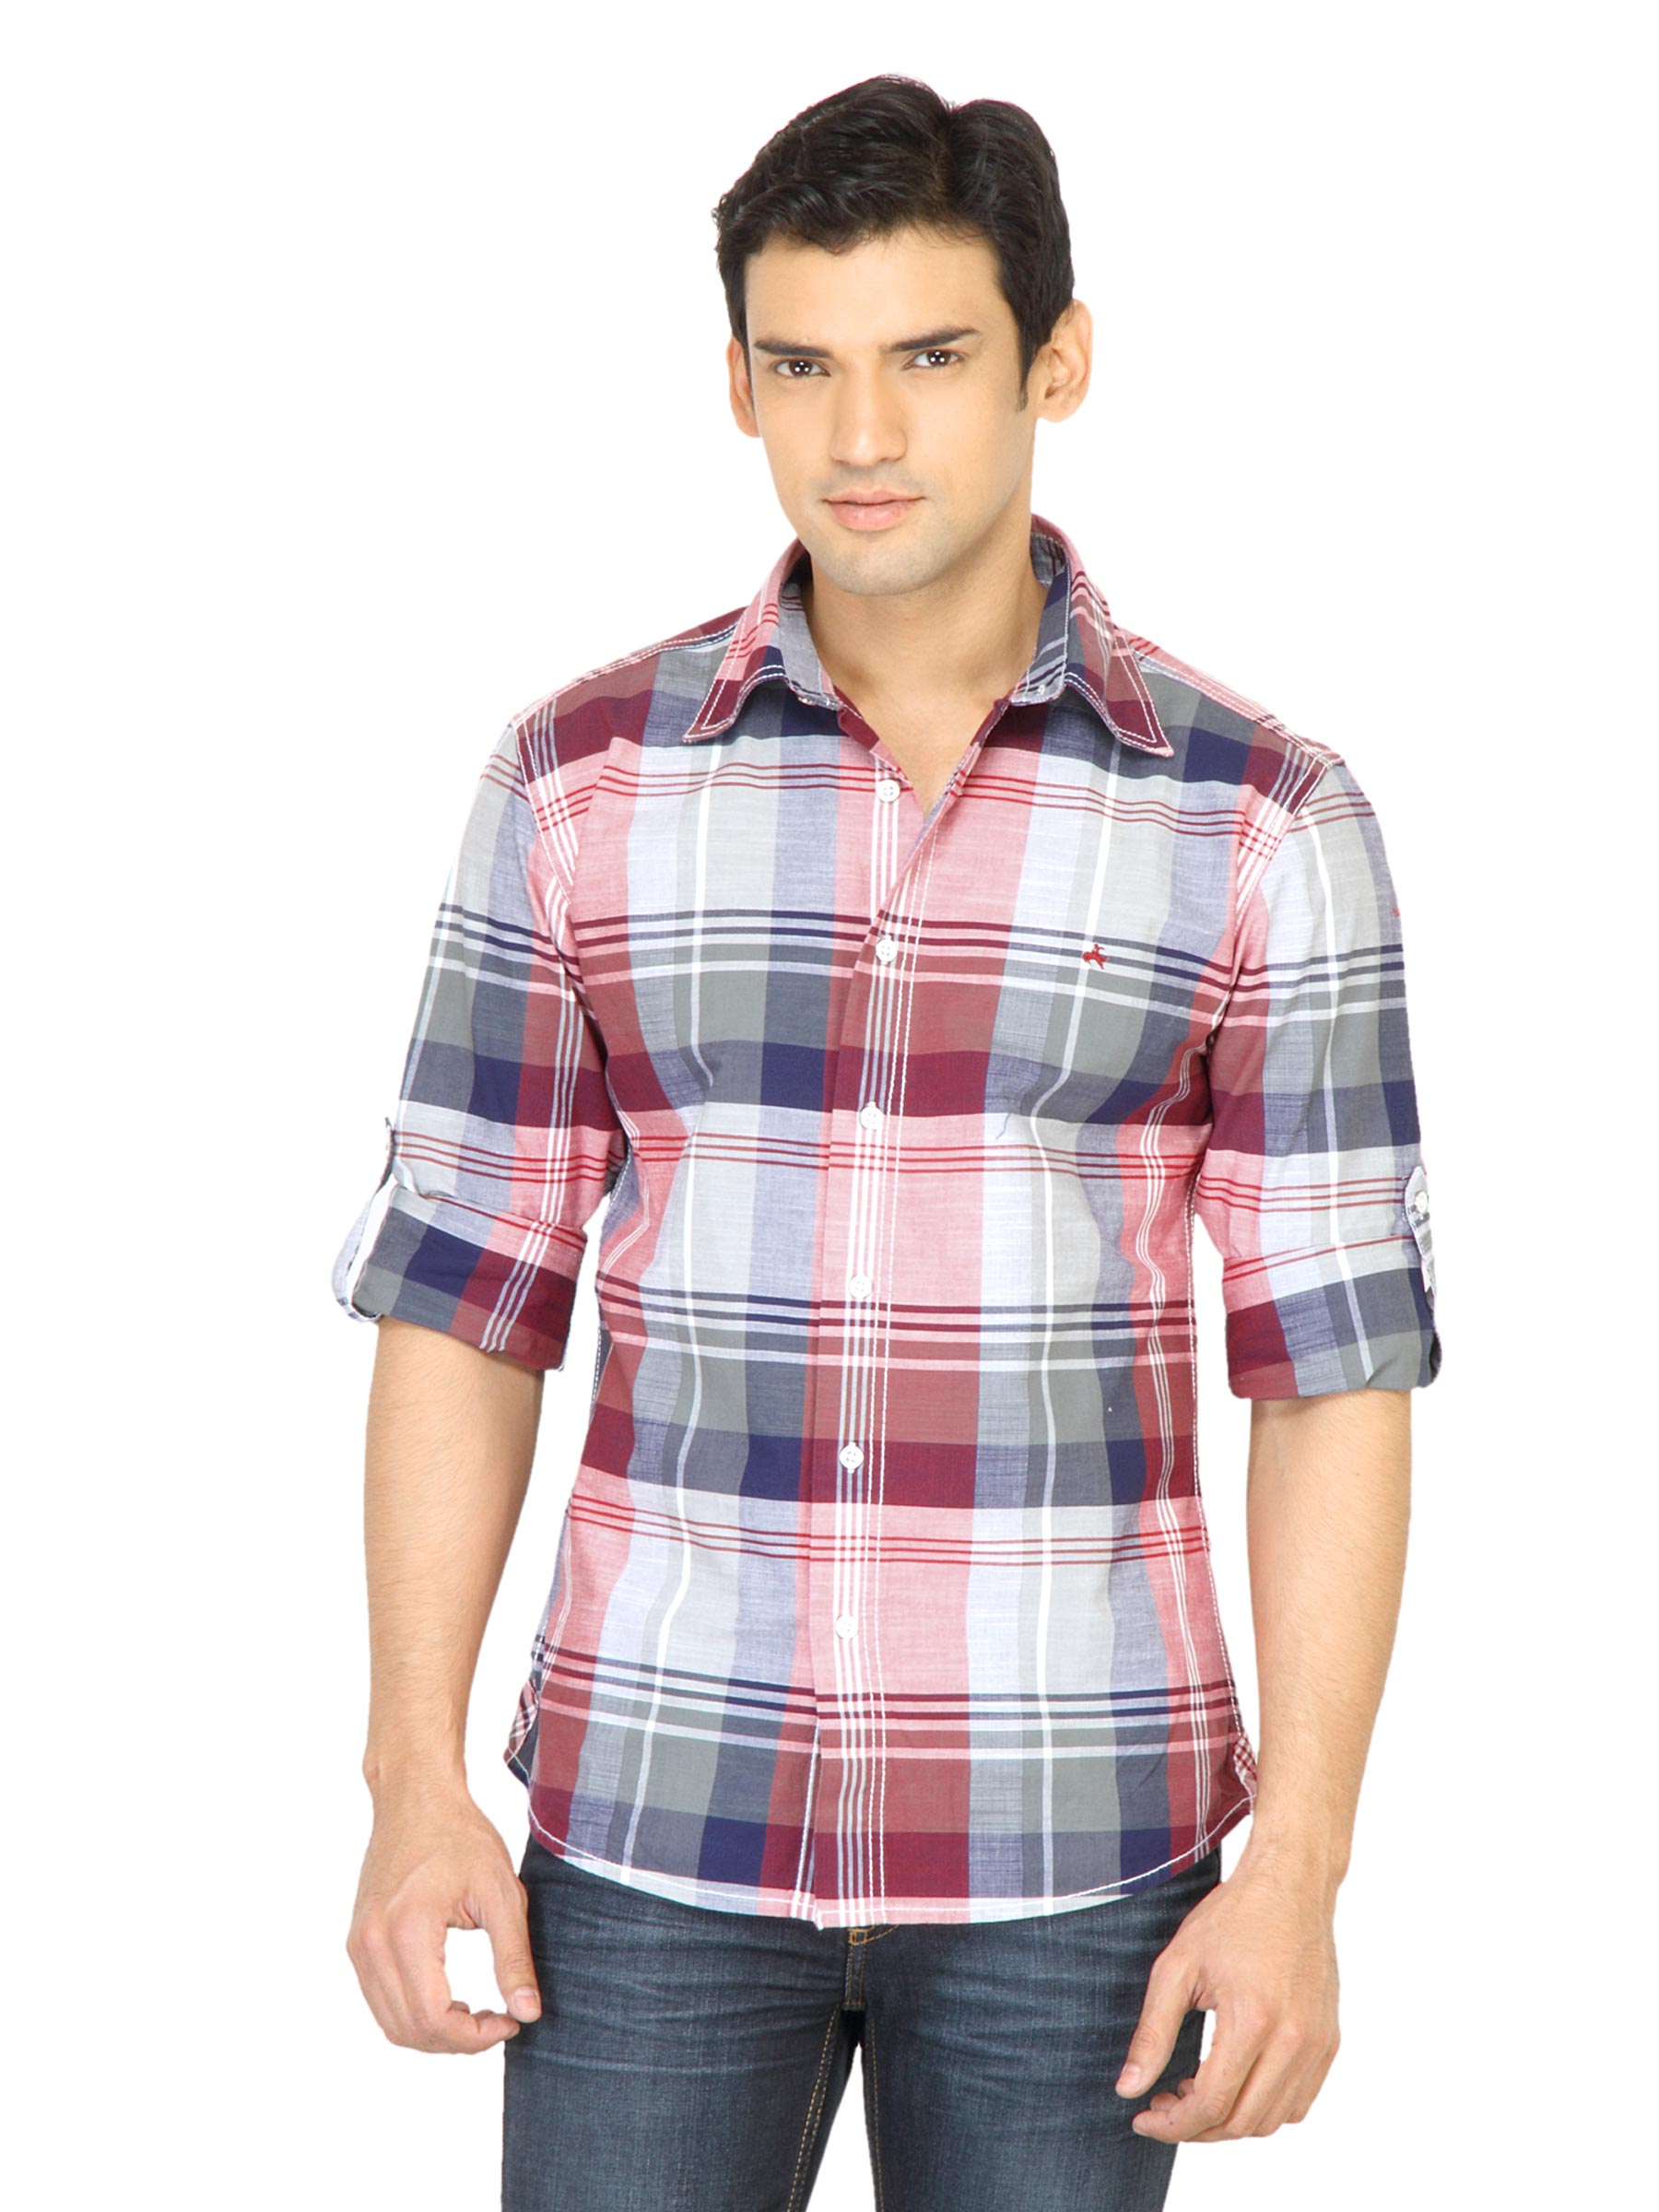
Wrangler Men Willy Rodeo Red Shirt
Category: Apparel / Topwear / Shirts
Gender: Men
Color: Red
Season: Fall 2011
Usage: Casual